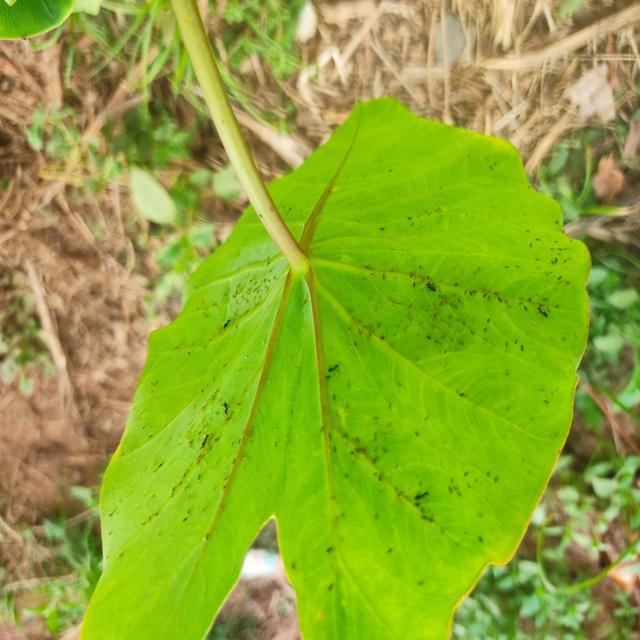
Label: Early_Blight